Answer in natural language. Considering the relative positions, is Doorway (marked C) above or below dark cave wall decor photo (marked B)? Choose between the following options: below or above
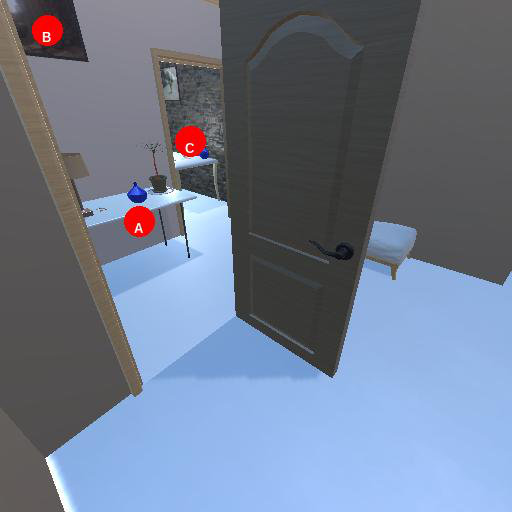
<answer>above</answer>